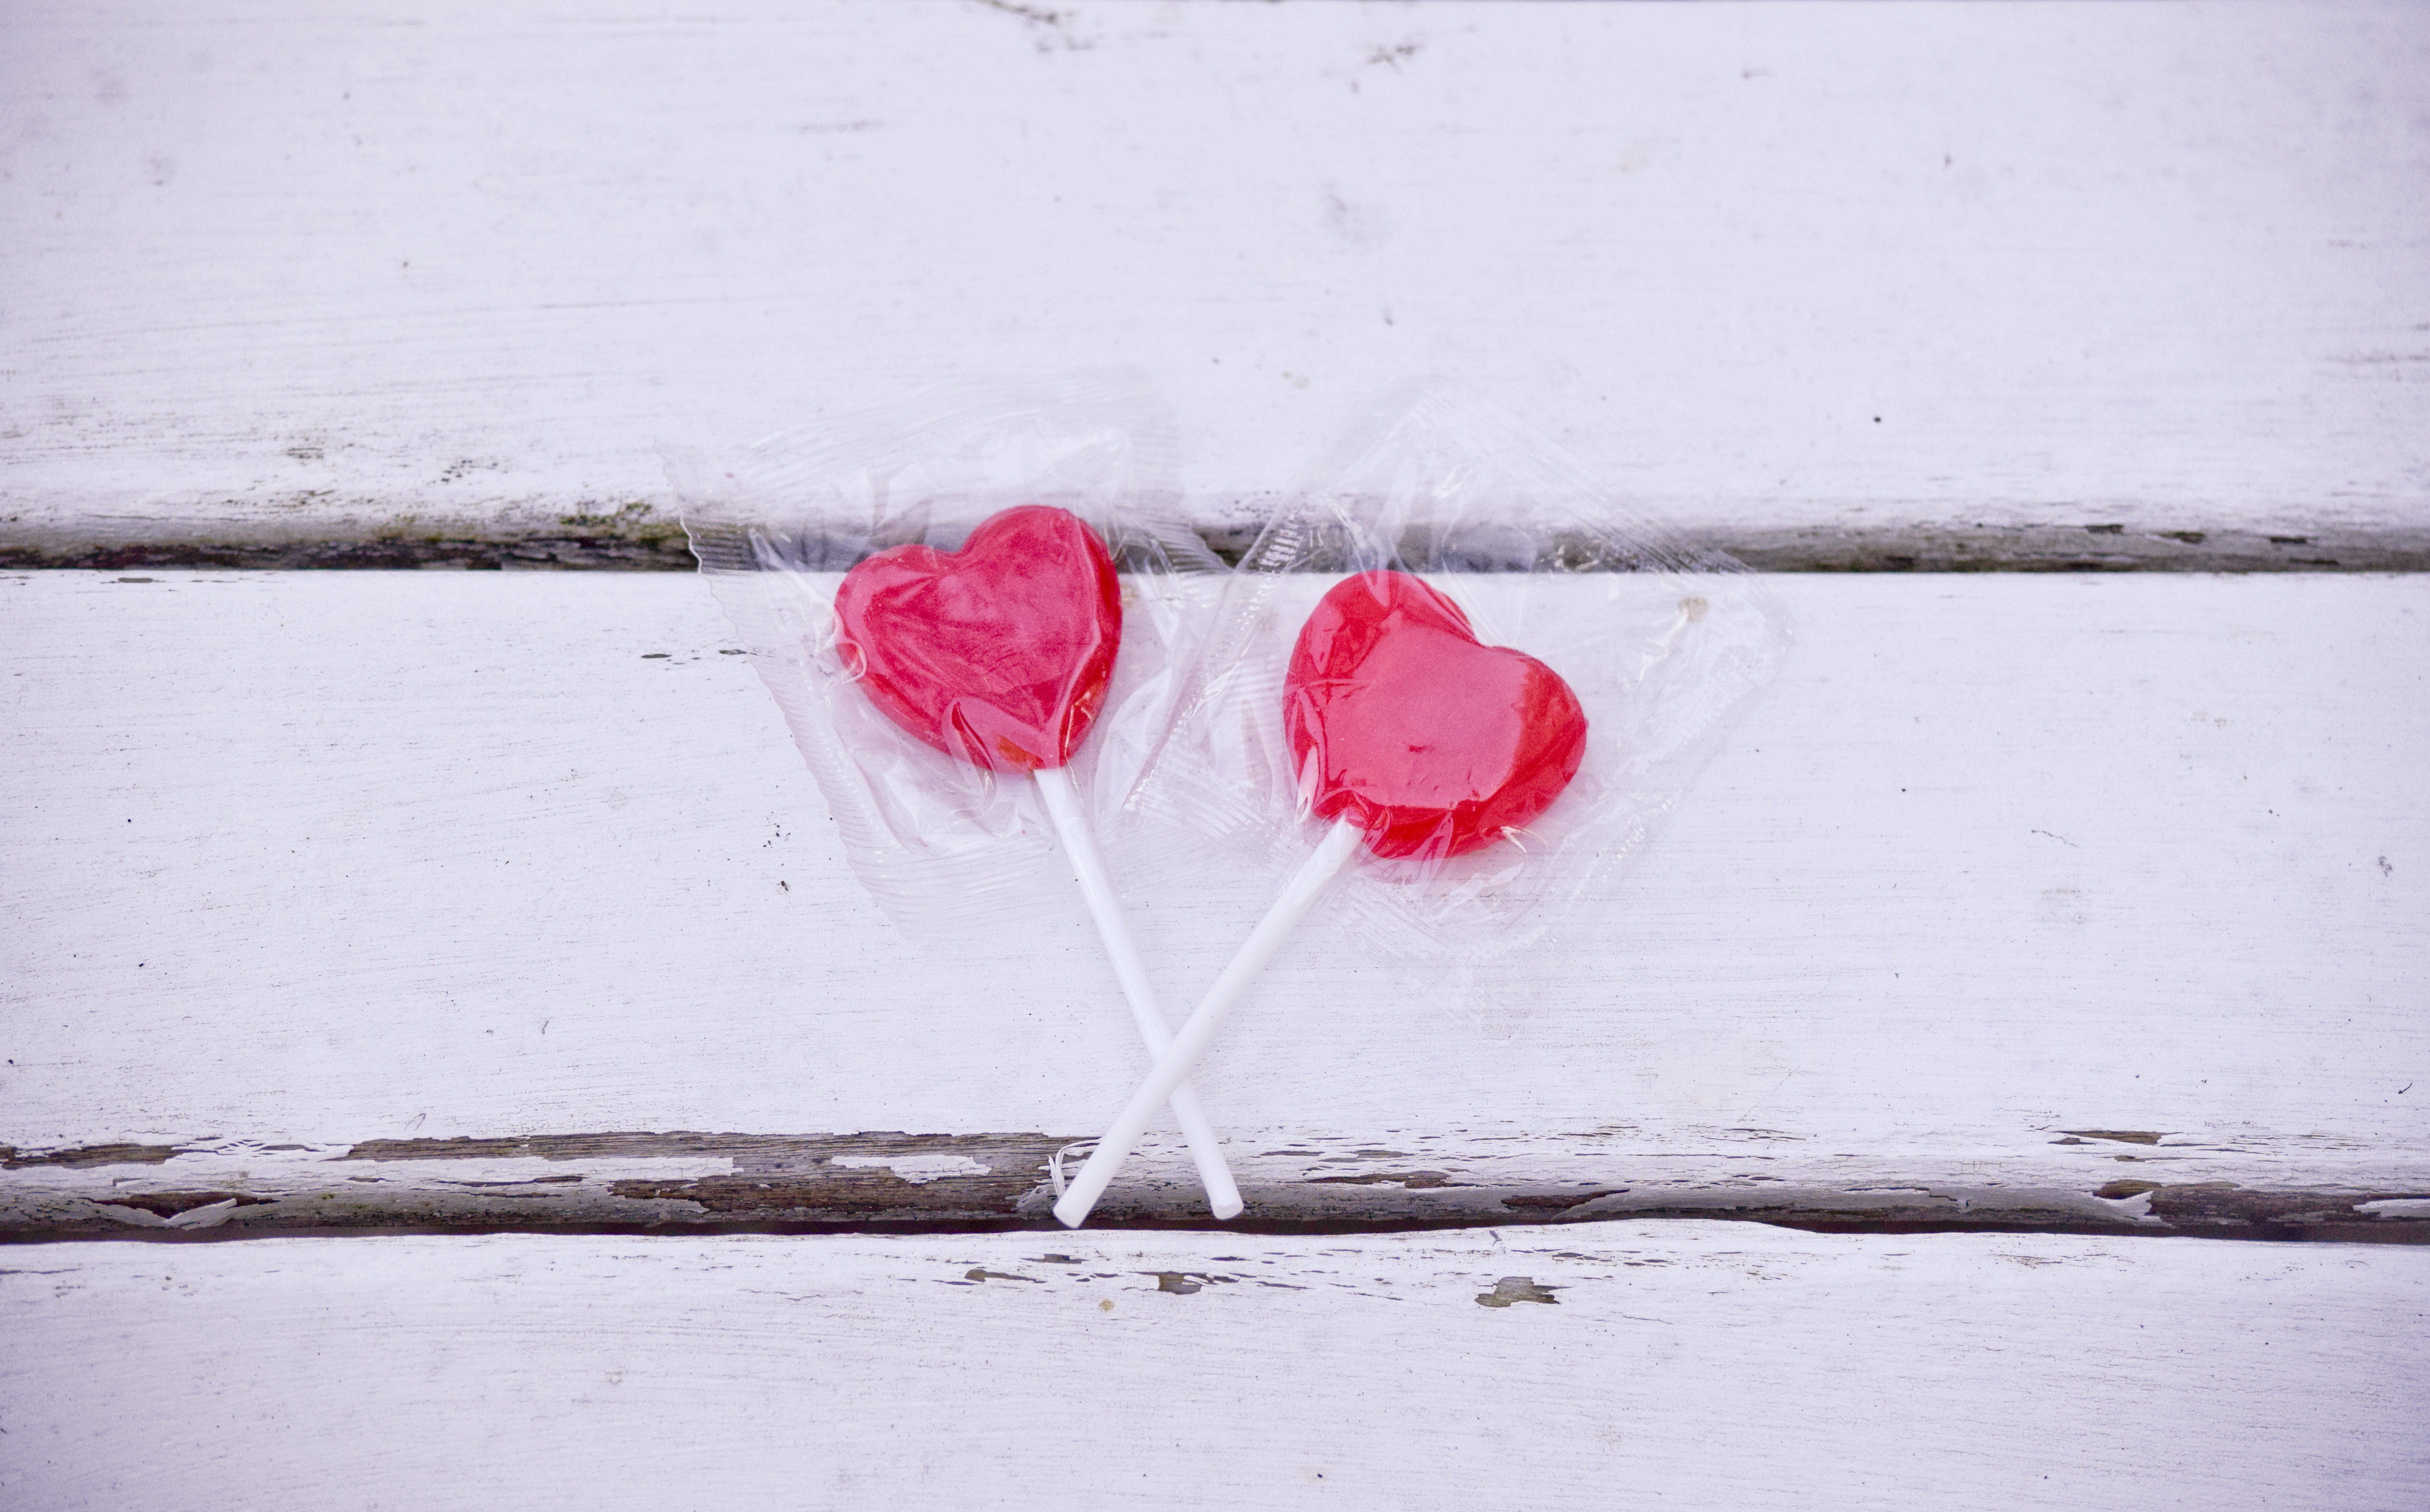
snow, winter, wood, white, vintage, sweet, flower, old, wall, ice, love, heart, gift, red, color, weather, holiday, romance, pink, art, sketch, drawing, candy, day, valentine, shape, freezing, sucker, valentine's